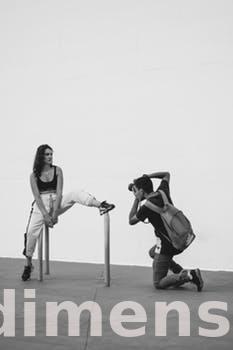
Label: Watermark